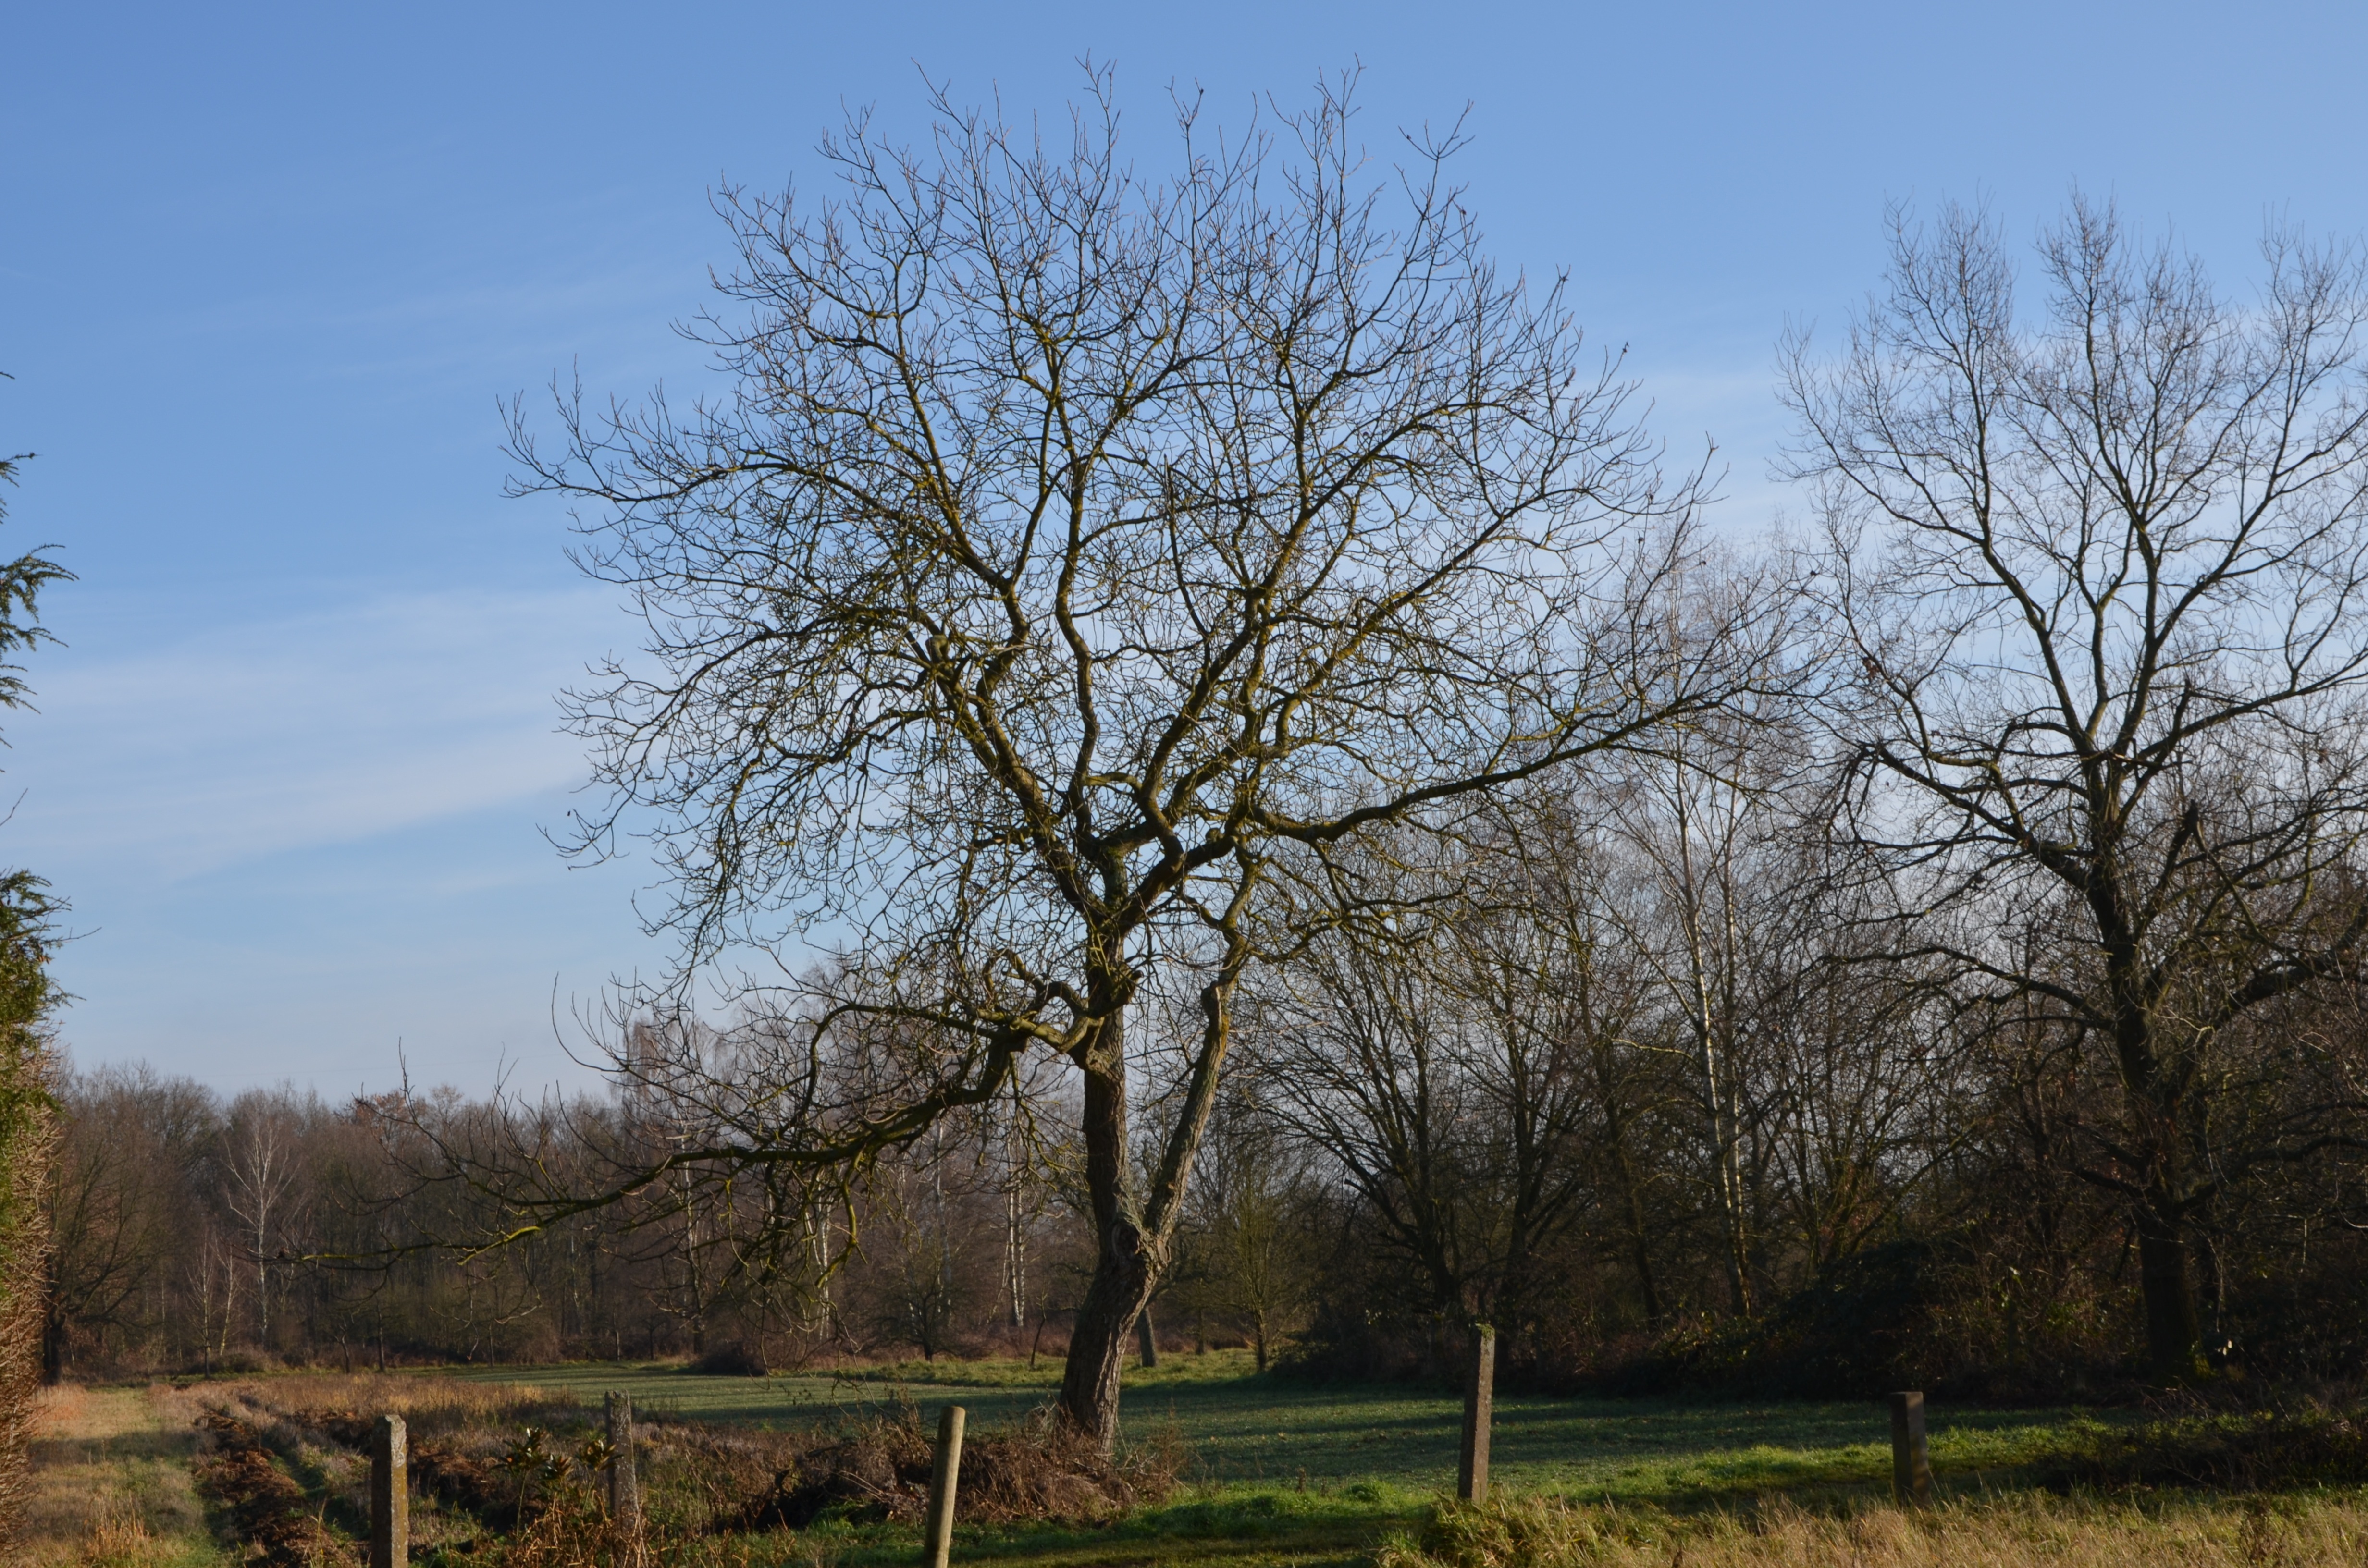
landscape, tree, nature, grass, branch, plant, sky, sunshine, field, meadow, leaf, hill, flower, orchard, spring, pasture, autumn, season, savanna, blue sky, fruit tree, woodland, rural area, woody plant